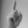
ASL letter: D